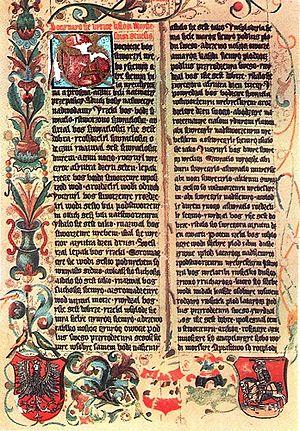
Sophie de Holszany, née vers 1405, morte le 21 septembre 1461, est une princesse lituanienne, reine de Pologne par son mariage avec le roi Władysław II Jagellon, dont elle est la quatrième épouse.